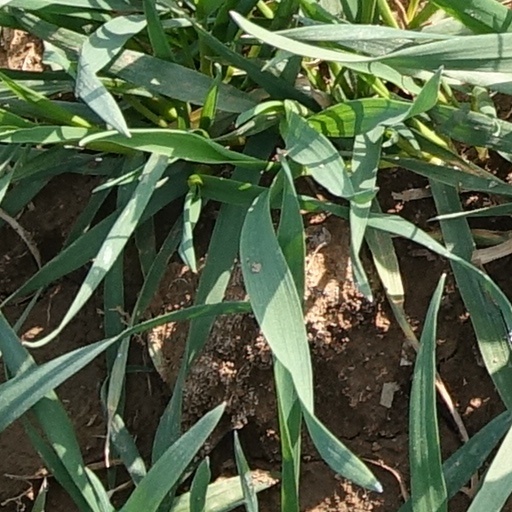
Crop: wheat